Jell-O

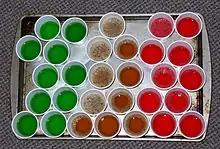
Tray of jello shots

In 1964, the slogan "There's always room for Jell-O" was introduced, promoting the product as a "light dessert" that could easily be consumed even after a heavy meal.